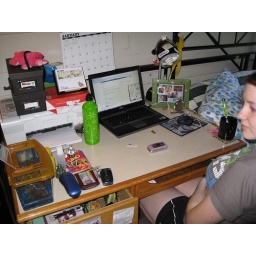
That's Kristin sitting there and Sandy the fish on the left. Molly the bug is apparently in her cup behind.